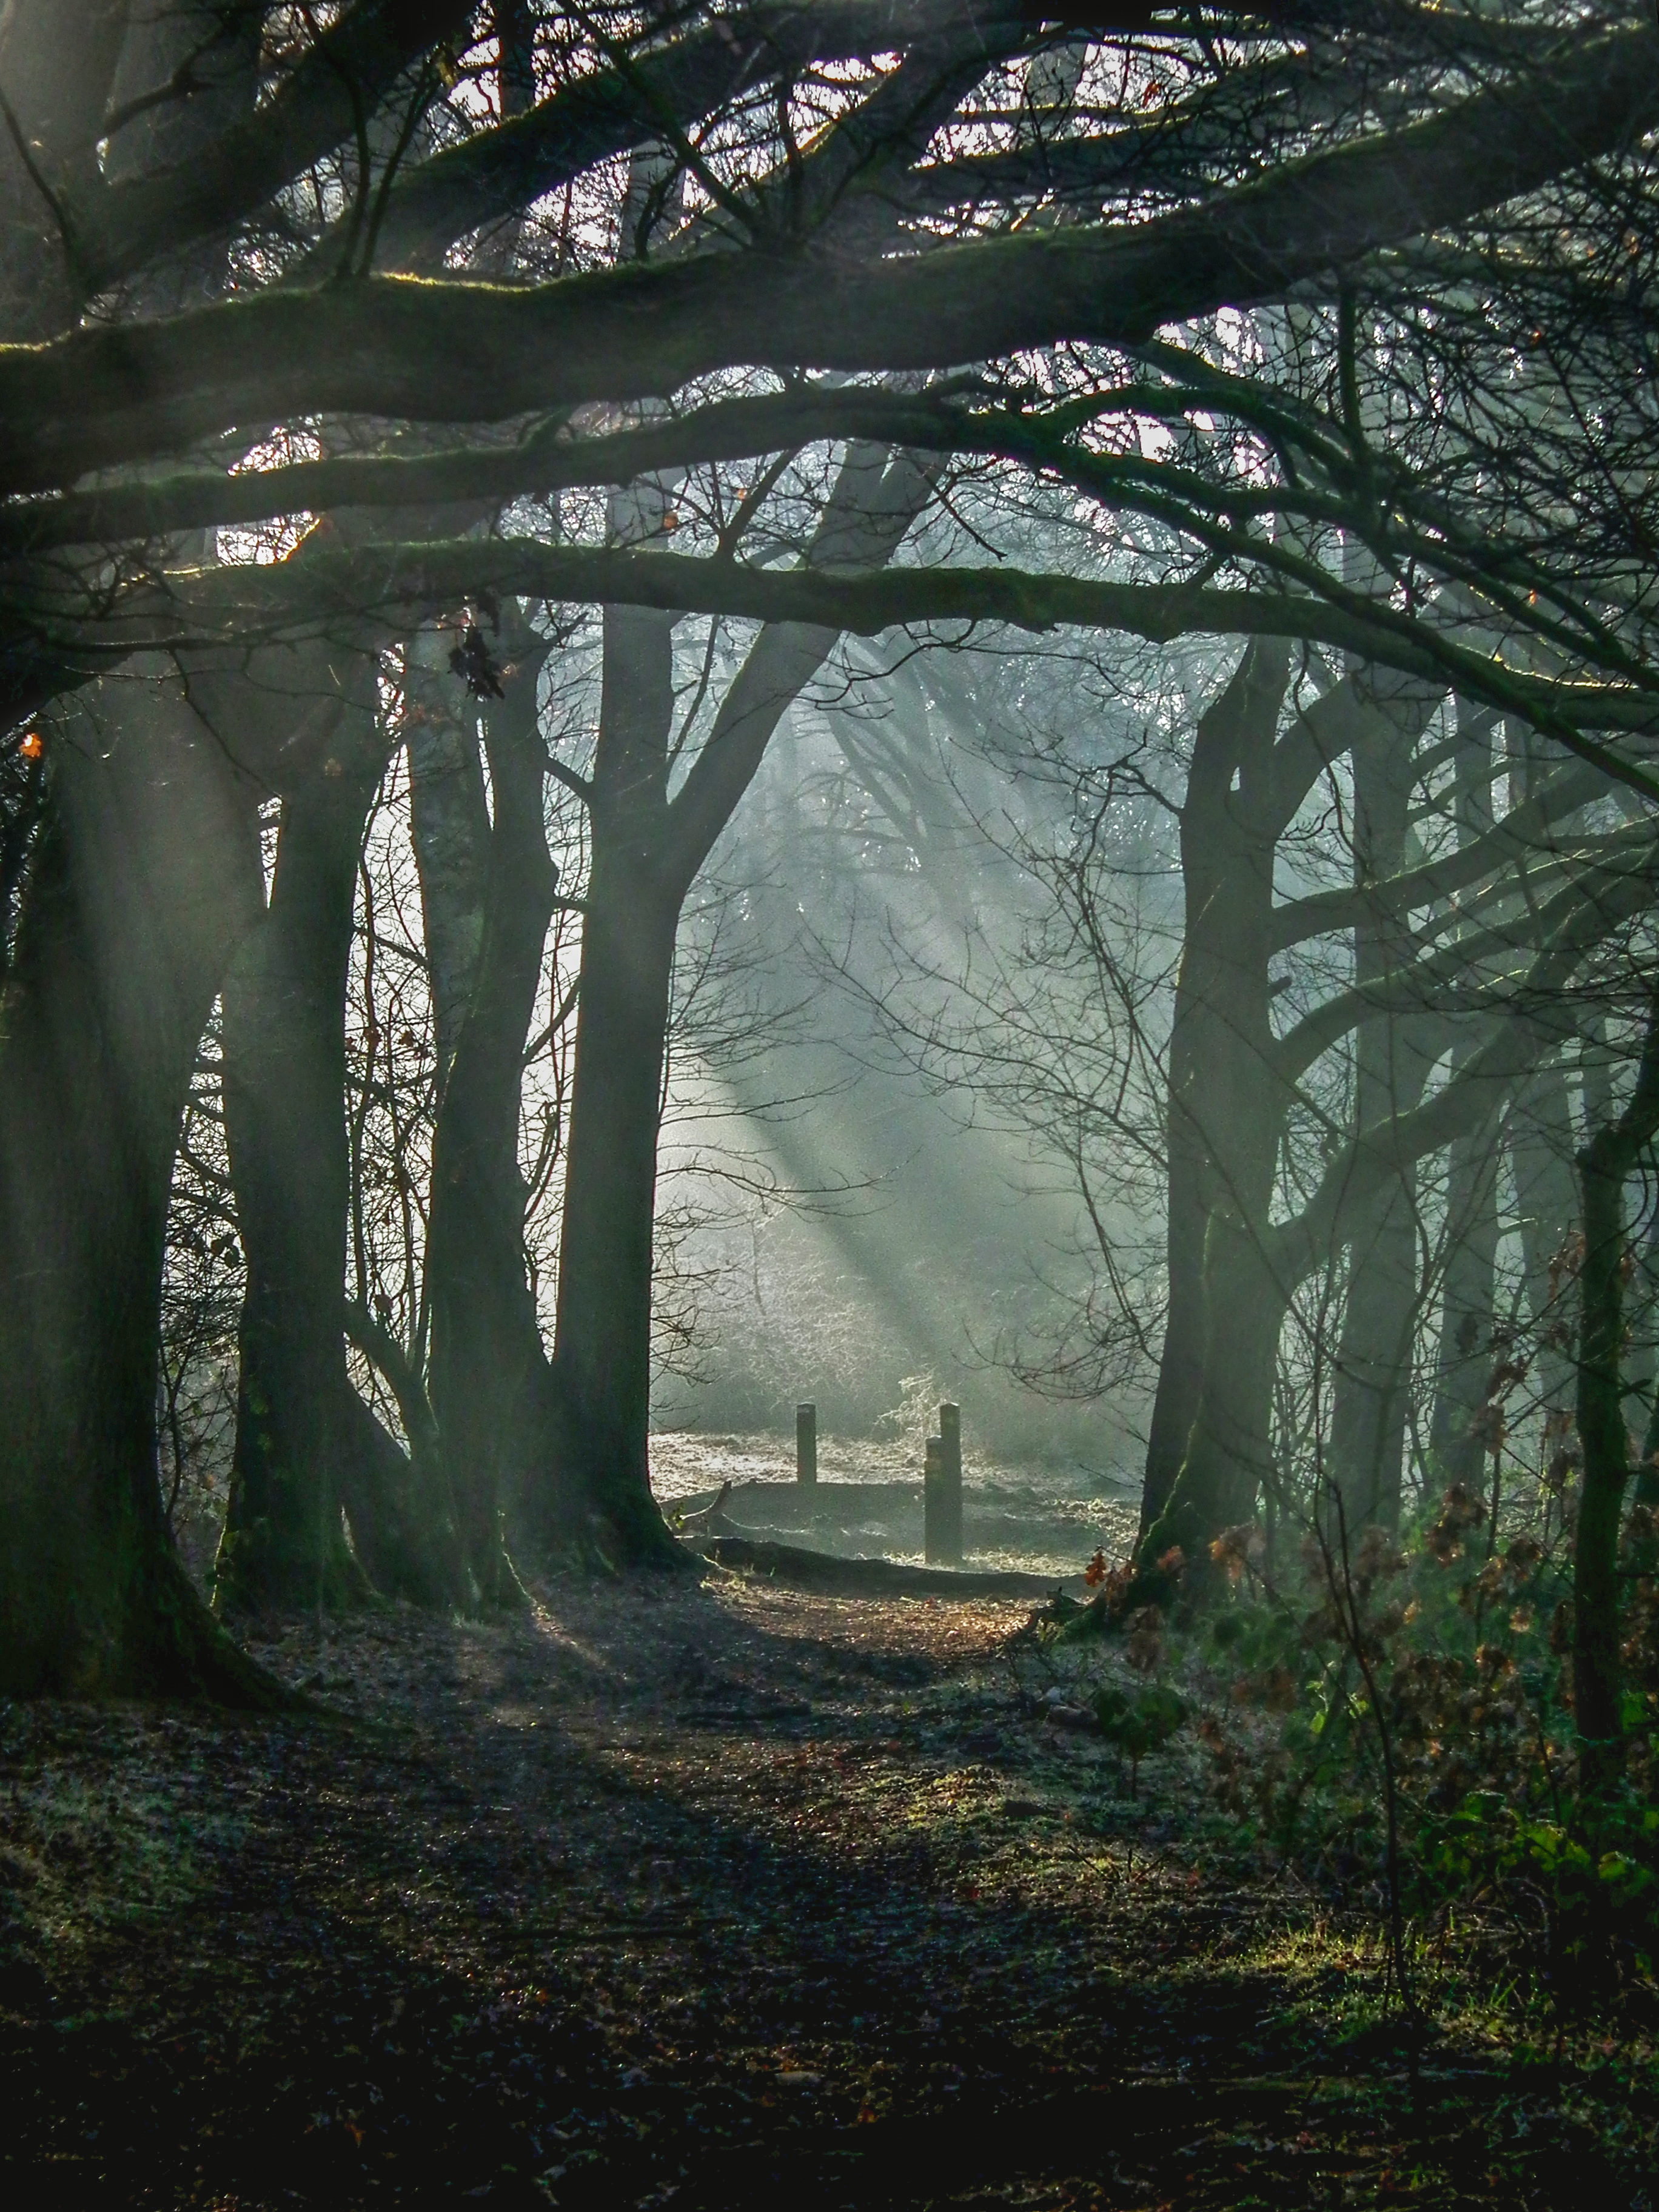
morning, sun, forest, woodland, nature, tree, woody plant, ecosystem, atmosphere, branch, leaf, grove, mist, sunlight, phenomenon, deciduous, biome, old growth forest, sky, landscape, autumn, darkness, spruce fir forest, grass, temperate coniferous forest, plant, computer wallpaper, jungle, fog